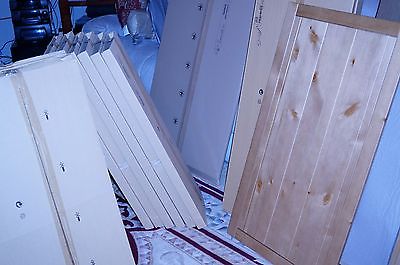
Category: cabinet